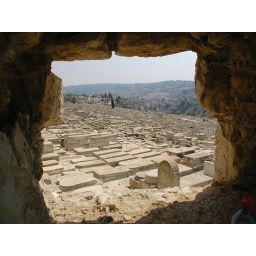
the Jewish Cemetery from a hole in the road wall